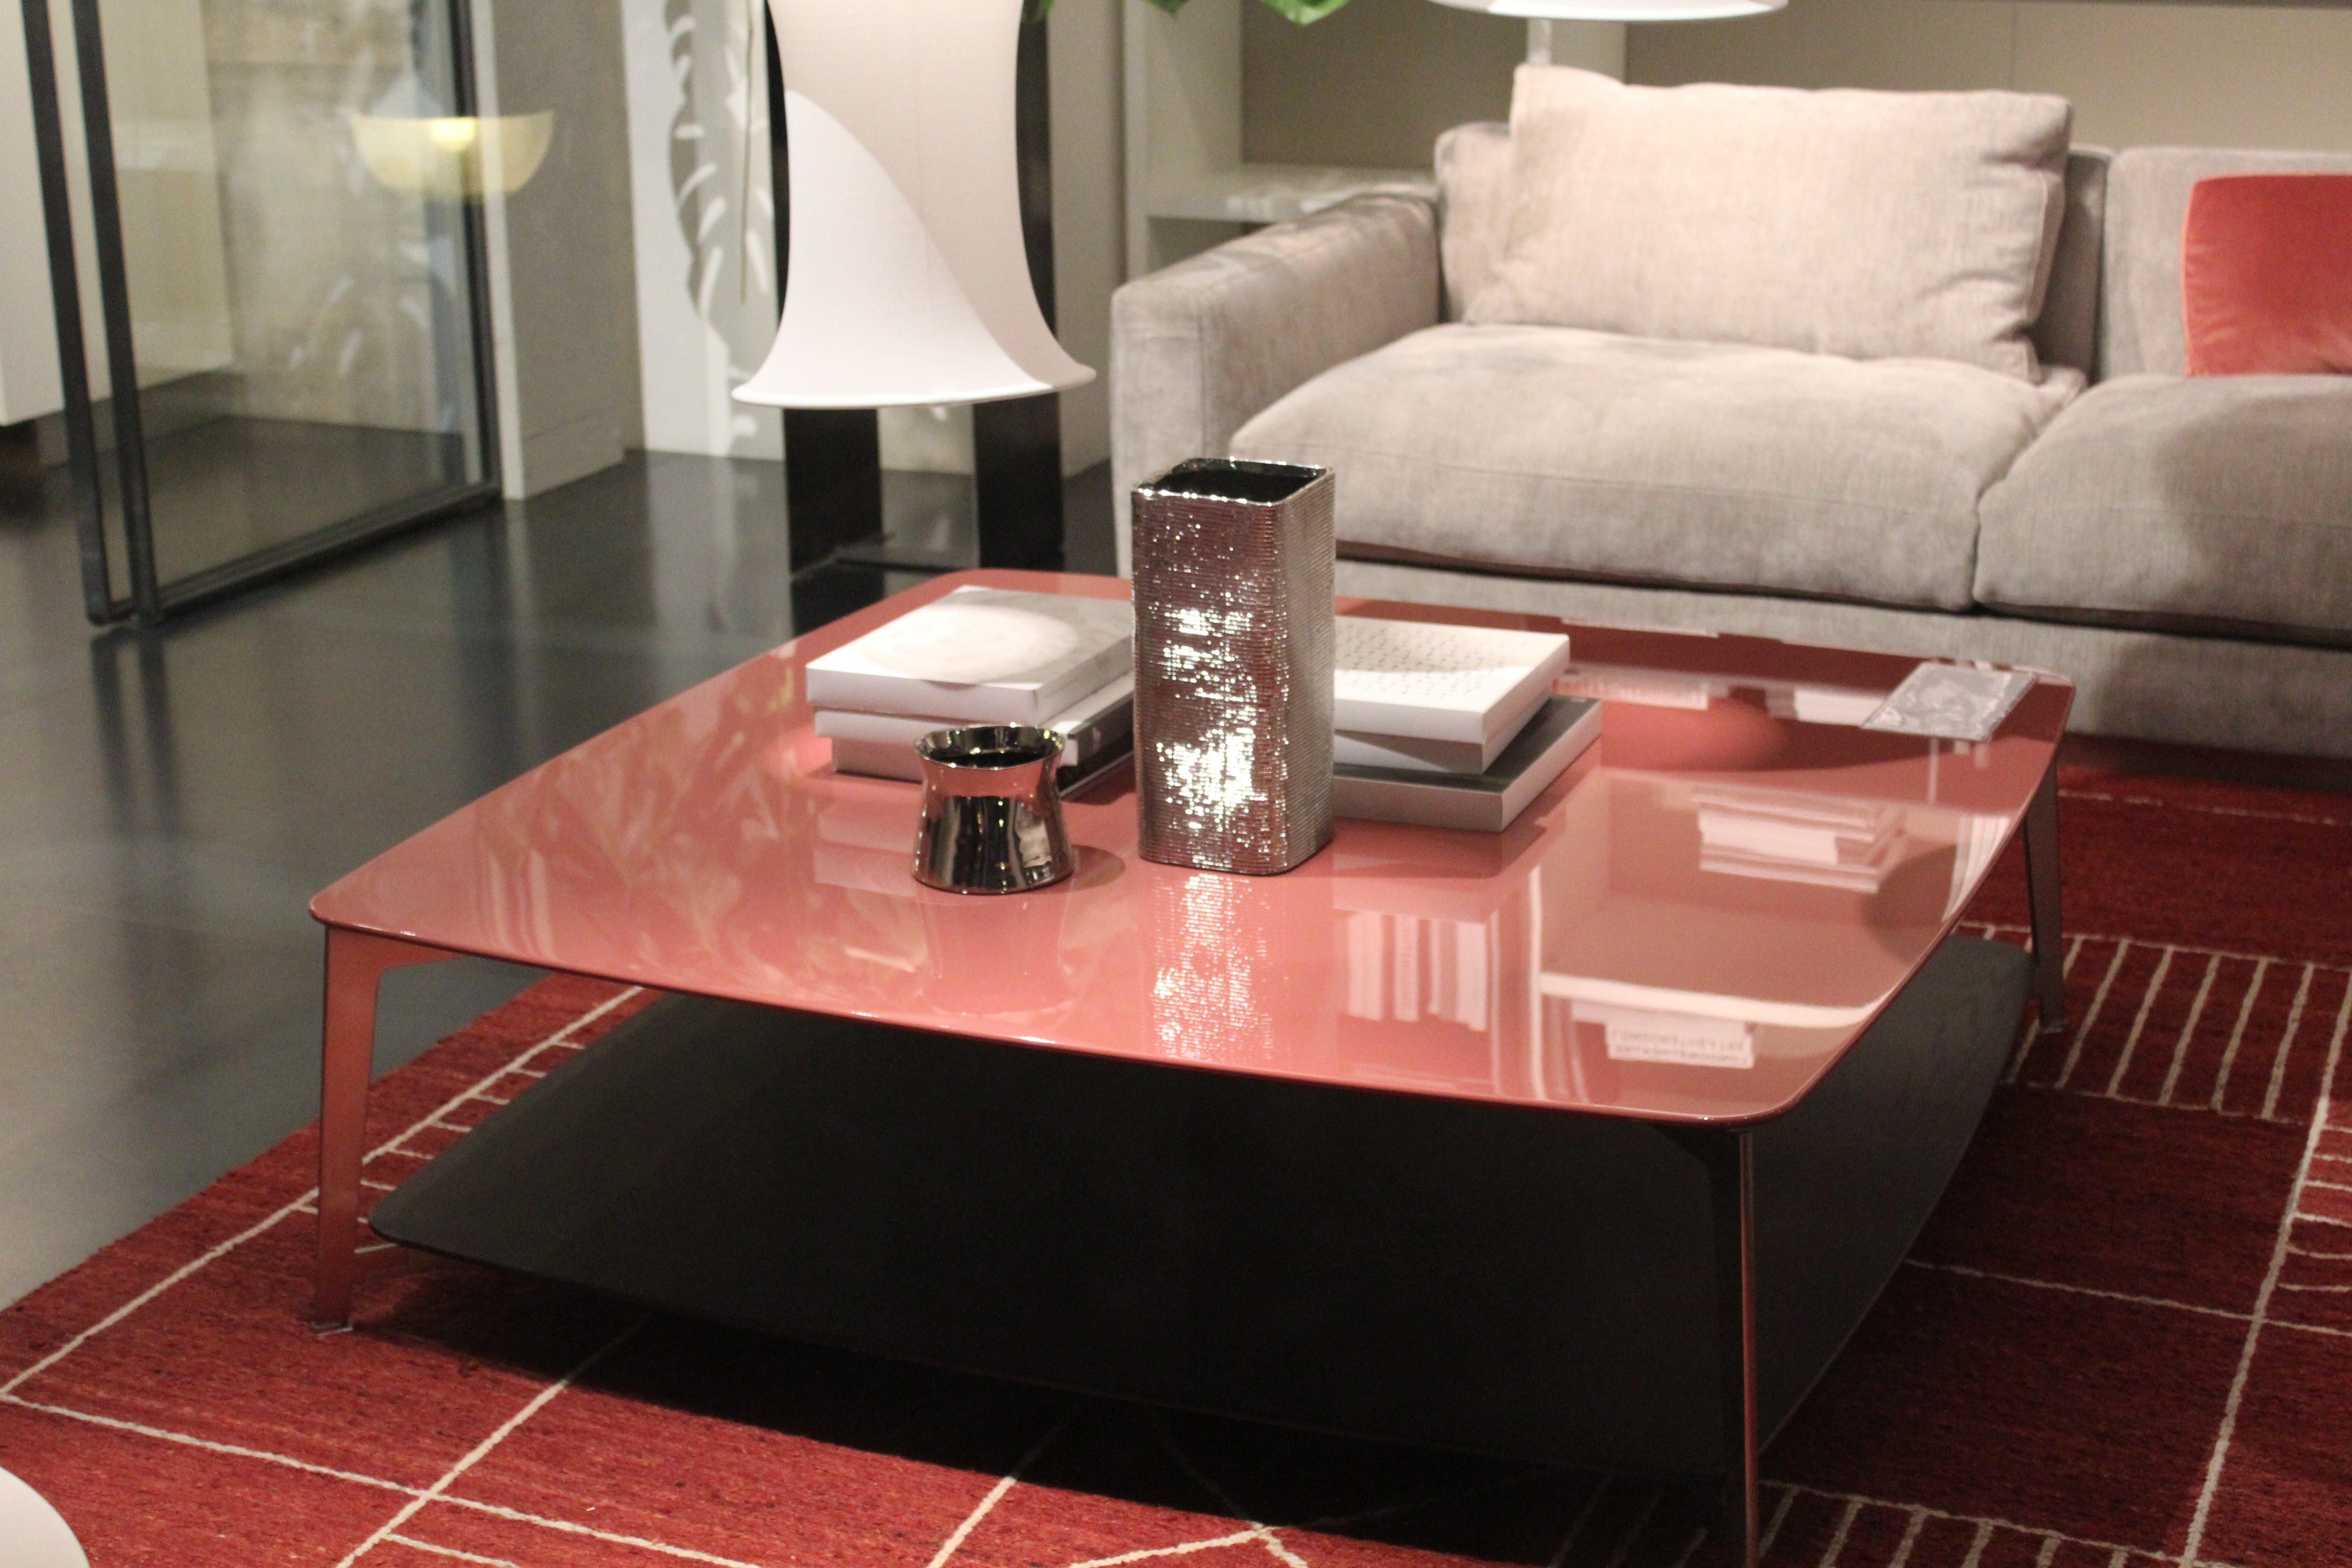
table, floor, relax, living room, furniture, room, modern, coffee table, interior design, hardwood, seats, flooring, modern furniture, arredo